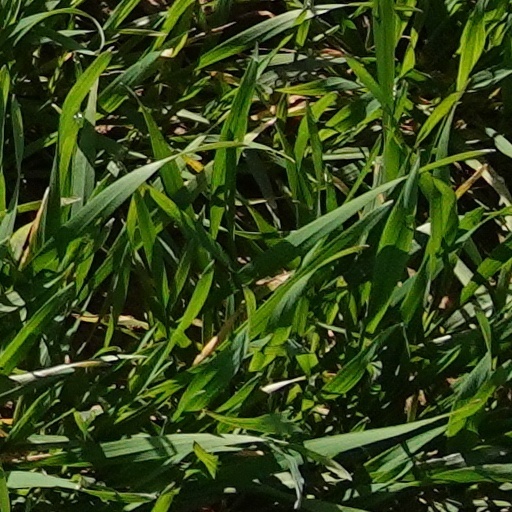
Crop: wheat